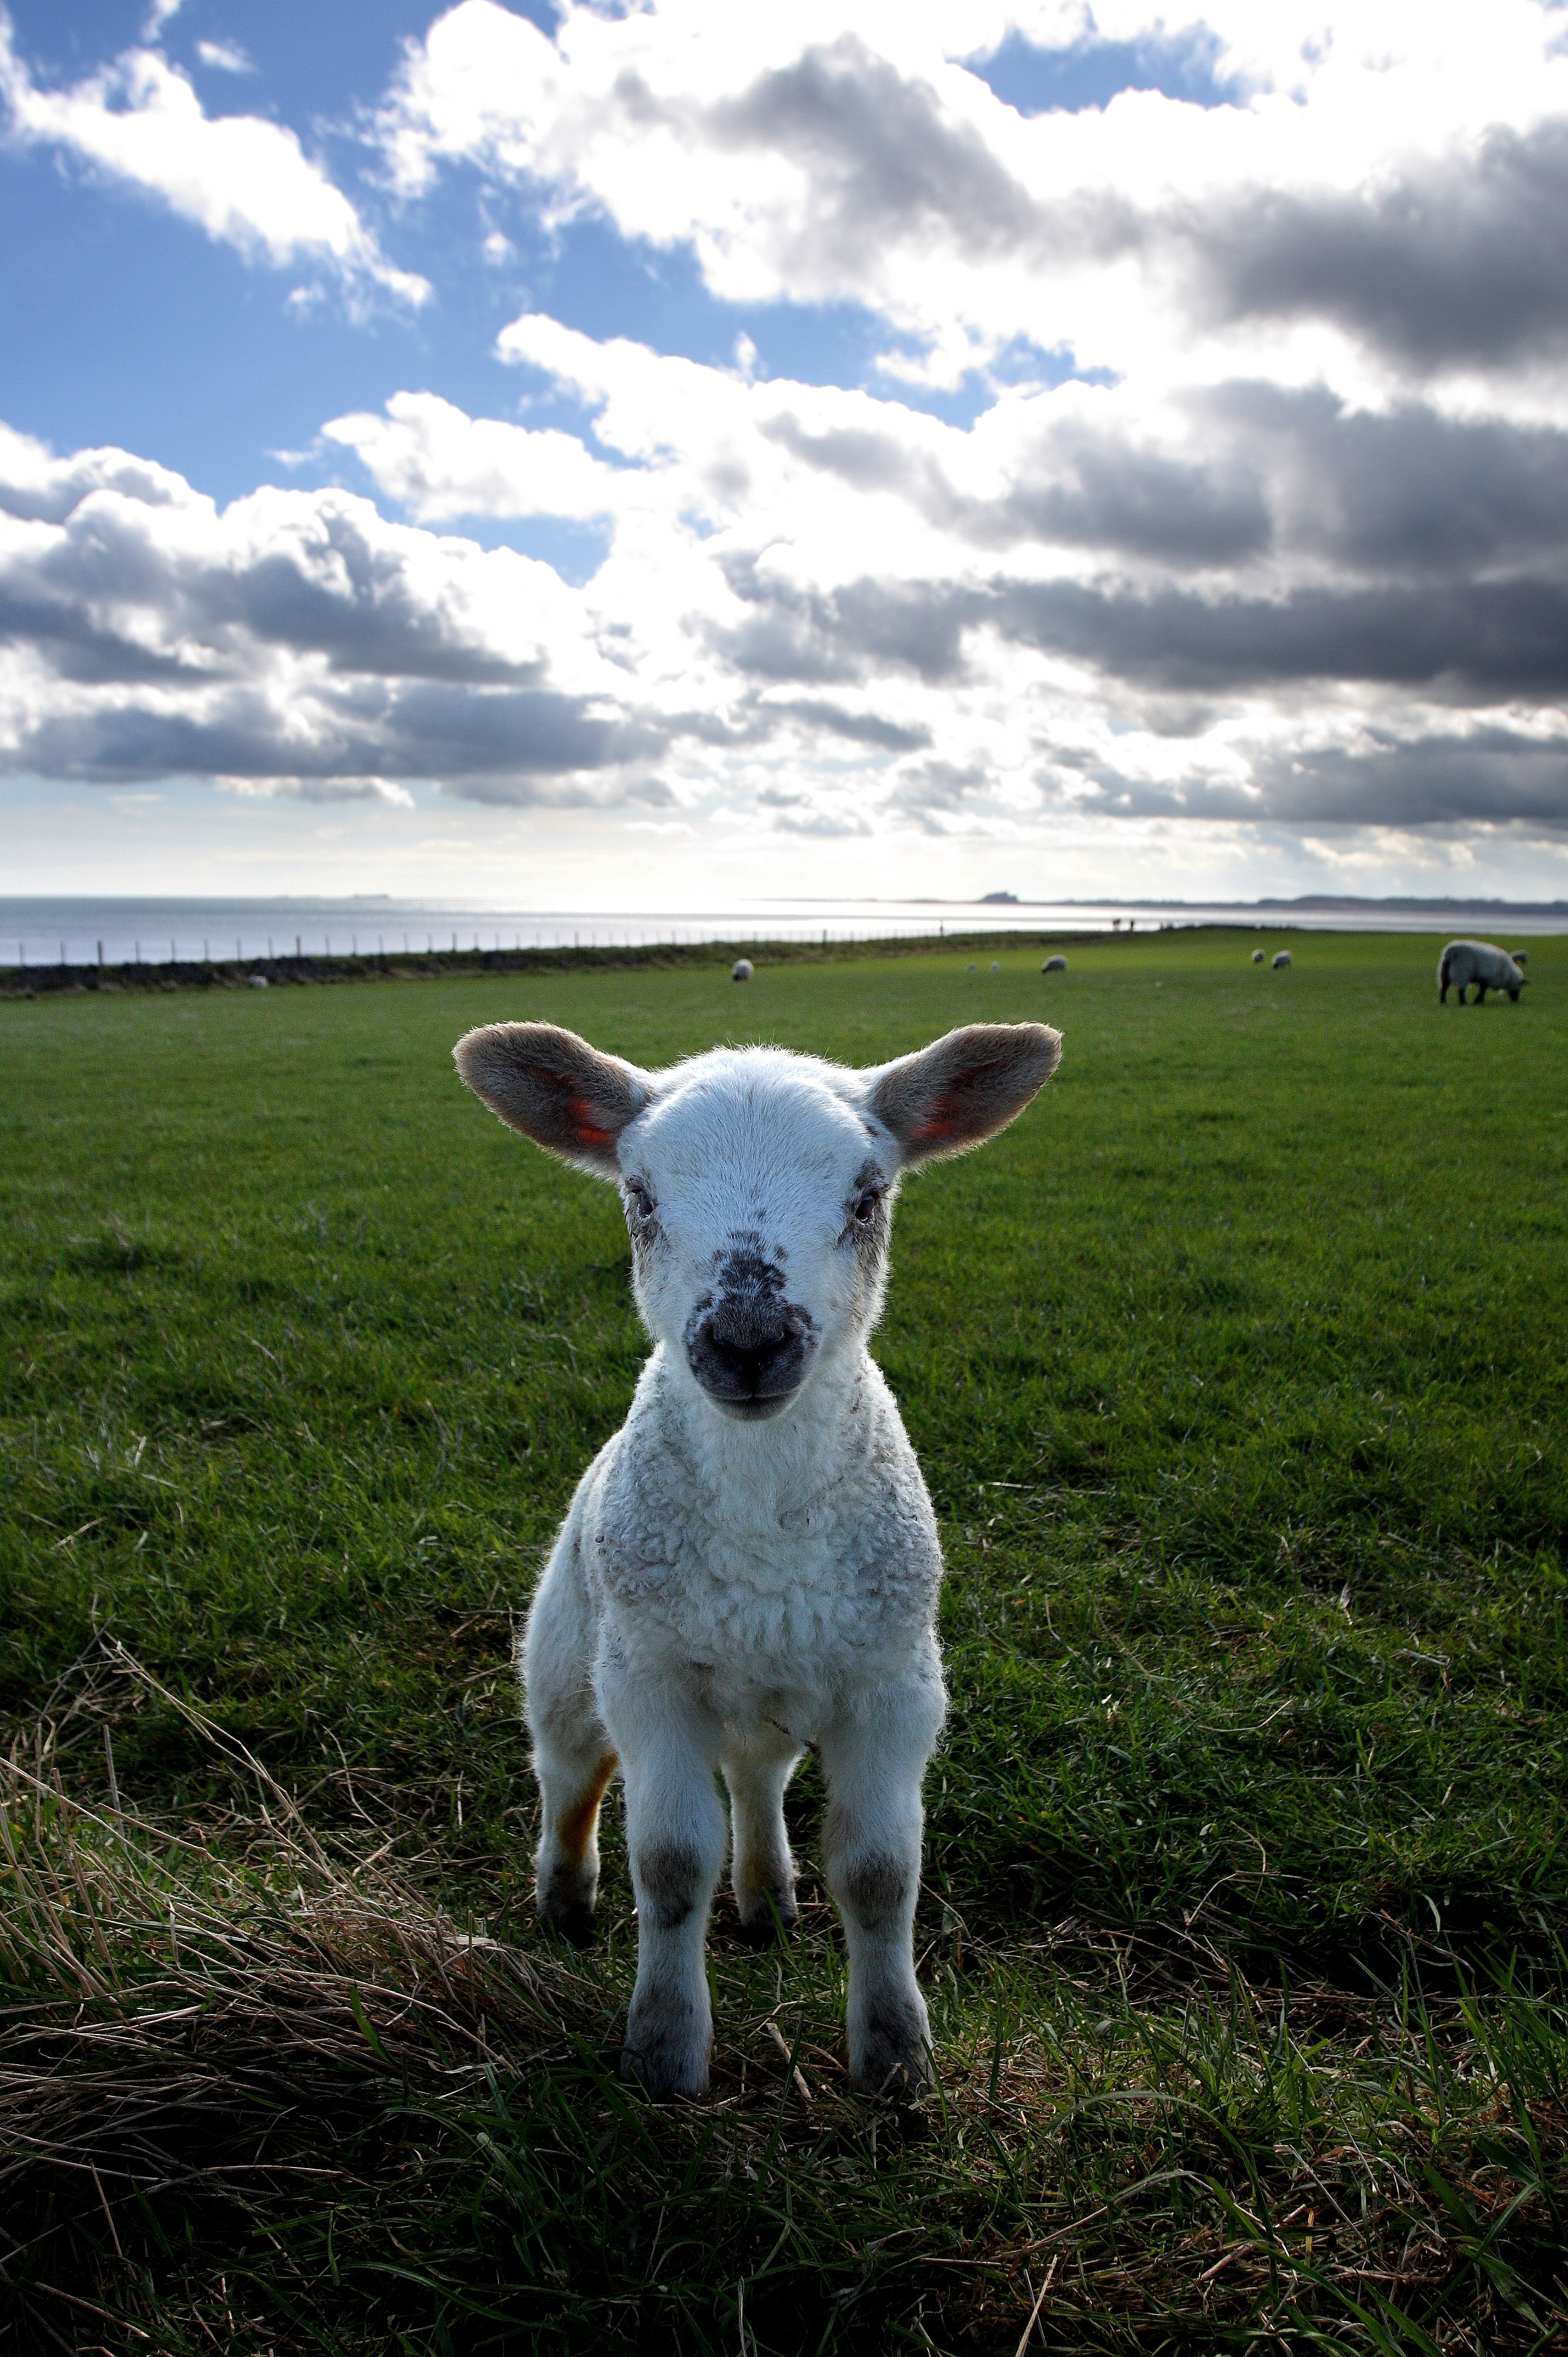
nature, grass, field, farm, meadow, pasture, grazing, sheep, small, mammal, fauna, lamb, goats, grassland, vertebrate, sheeps, rural area, holy island